California State Route 56

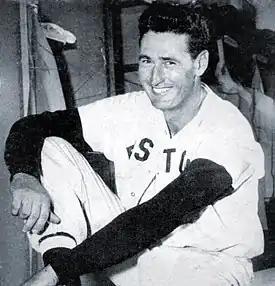
Williams in 1949, soon after leaving San Diego for Boston

The freeway is named after Ted Williams, a Hall of Fame baseball player born in San Diego who played for the Boston Red Sox during his 21-year career. The San Diego City Council also considered naming SR 56 after the former governor and San Diego mayor Pete Wilson. The Council voted 7-1 to name it after Williams on May 12, 1992. Since Williams was still alive, the State of California had to approve the name. Lionel Van Deerlin alleged that Councilwoman Abbe Wolfsheimer nominated Wilson for the honor as political ammunition against Councilman Ron Roberts. Williams came to Mt. Carmel High School on July 12, 1992, for the freeway dedication. Kevin McNamara, who had worked with the government to get the name approved despite opposition, was charged $15,000 (about $ in dollars) for the highway signs when the name was official. The freeway was officially named after Ted Williams in 1993 by the Legislature.